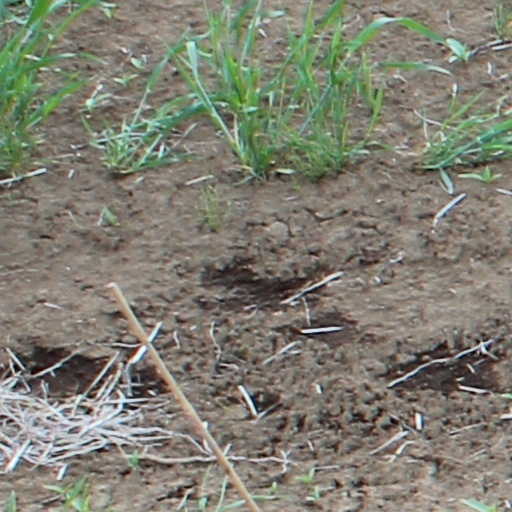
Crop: wheat